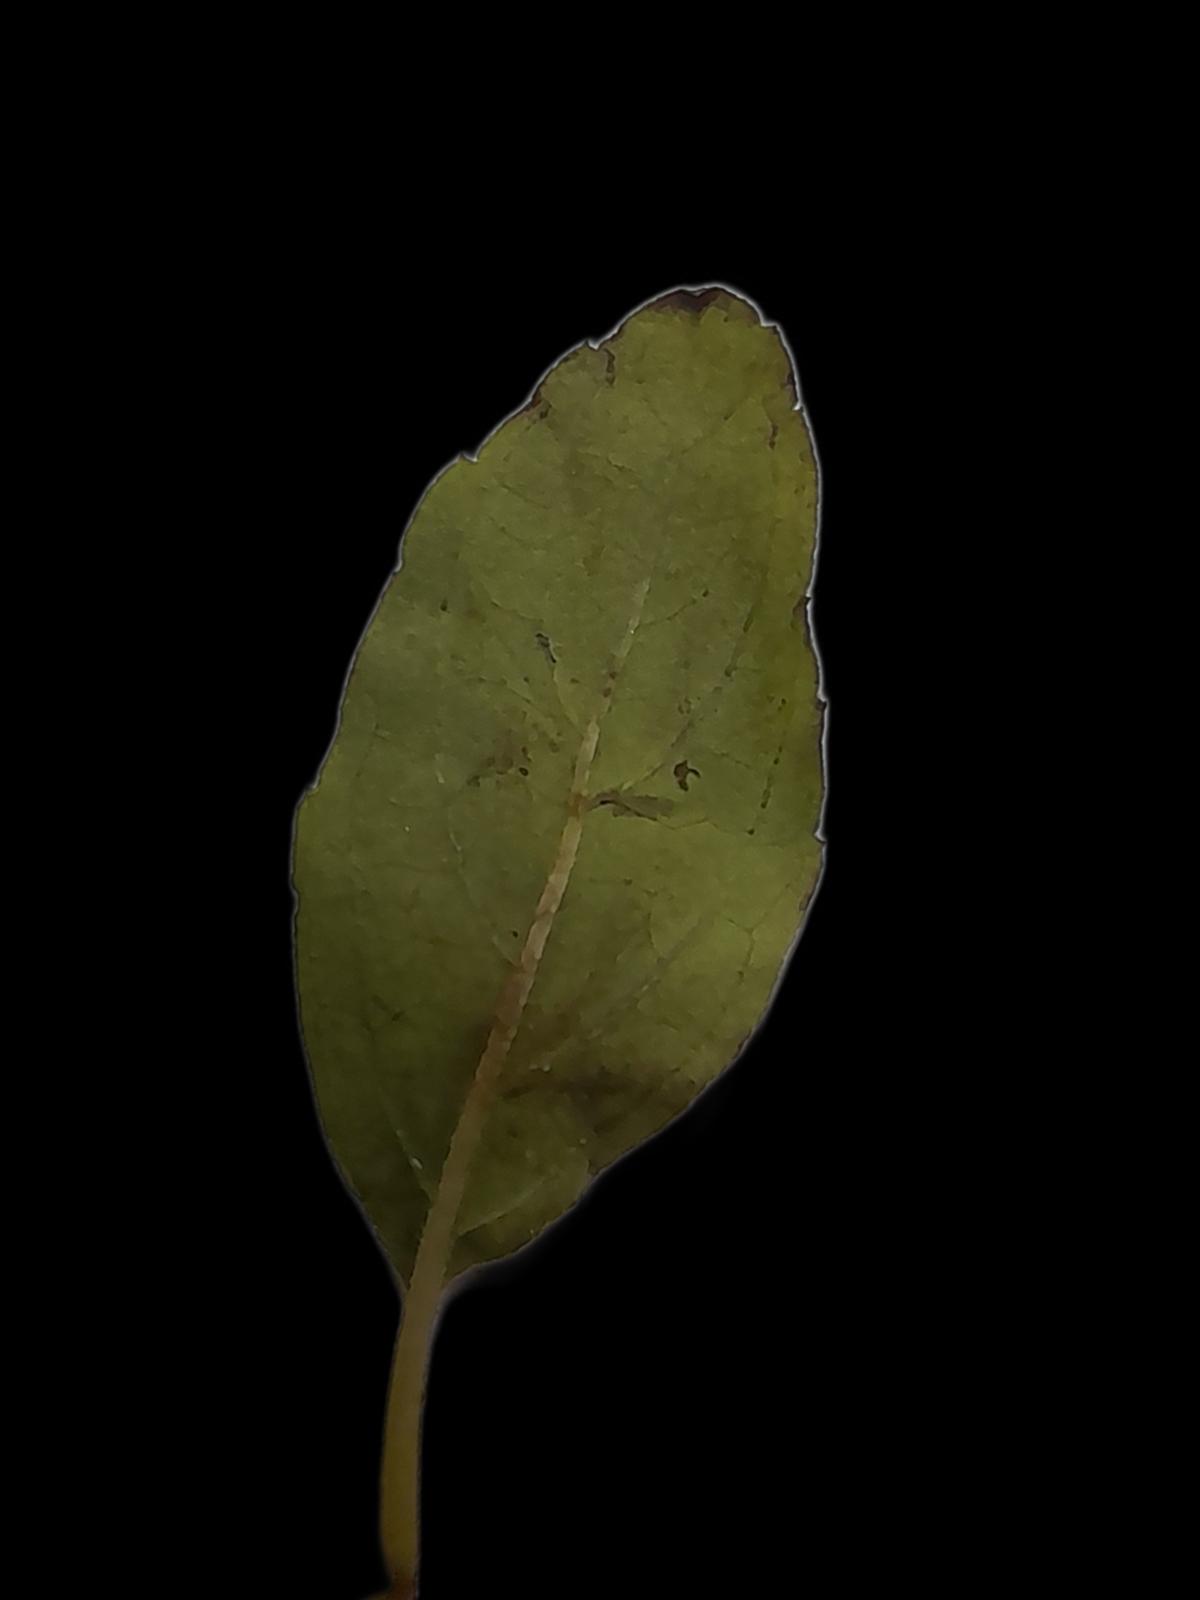
Plant: Tulsi